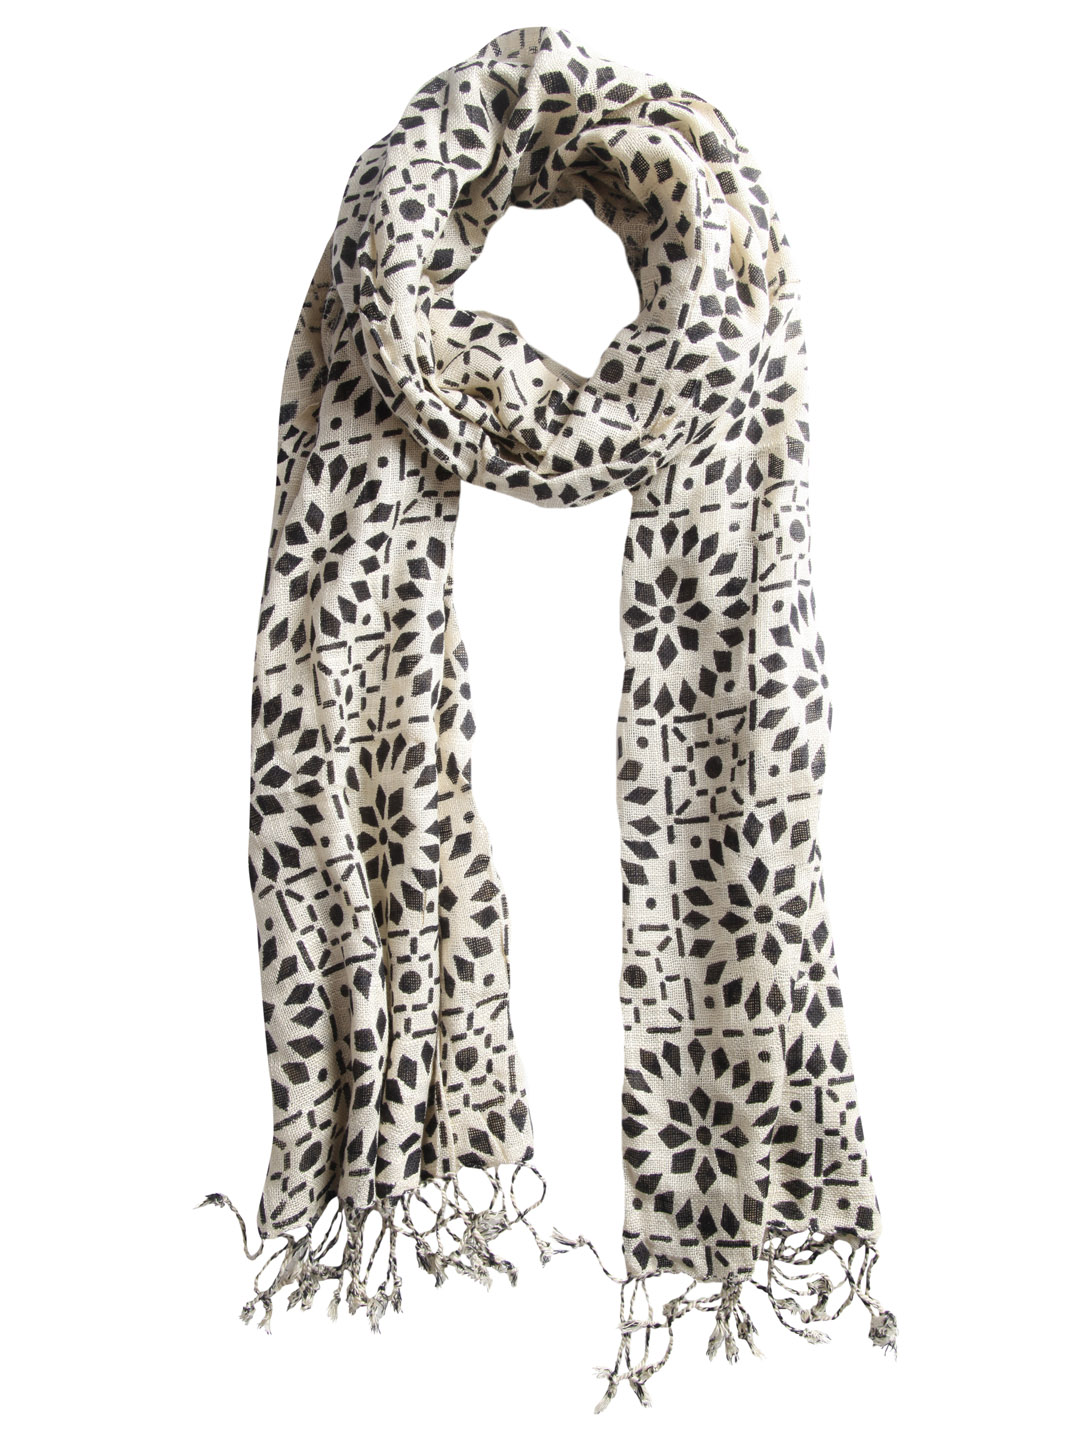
Femella Women Printed Black & Cream Scarf
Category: Accessories / Scarves / Scarves
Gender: Women
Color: Black
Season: Summer 2012
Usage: Casual